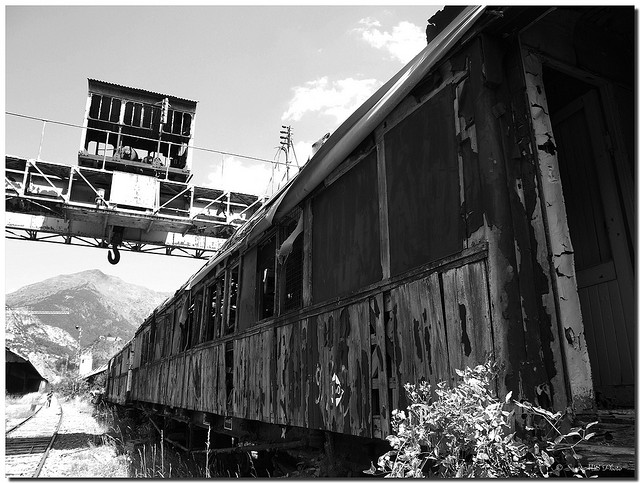
A rusty, abandoned train in black and white.

A forlorn, black and white photograph of an abandoned train.

An old train car going under an overpass

The old wooden train no longer functions at all.

A train traveling under a signal light along a mountainous countryside.